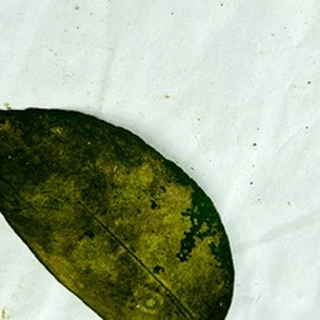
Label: lemon_sooty_mould